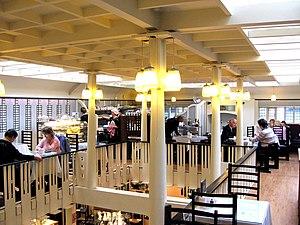
Le Willow Tearooms est à l’origine un salon de thé situé au 217, rue Sauchiehall à Glasgow en Écosse. Le commerce, conçu par l’architectes Charles Rennie Mackintosh pour Catherine Cranston entrepreneuse et mécène locale, ouvre ses portes en octobre 1903. Le lieu gagne rapidement en popularité et devient le plus célèbre des nombreux salons de thé de la ville qui essaiment à la charnière des XIXᵉ et XXᵉ siècles. Au fil des ans et à la suite de divers changements de propriétaires et d'utilisation, le bâtiment se détériore jusqu'à ce qu'il soit acheté en 2014 par The Willow Tea Rooms Trust afin d'empêcher la vente forcée du bâtiment, la fermeture des salons de thé et la perte de son mobilier au profit de collectionneurs. Le salon est entièrement restauré en grande partie selon les plans originaux de Mackintosh entre 2014 et 2018. Il rouvre en juillet 2018 sous le nom de Mackintosh at The Willow.